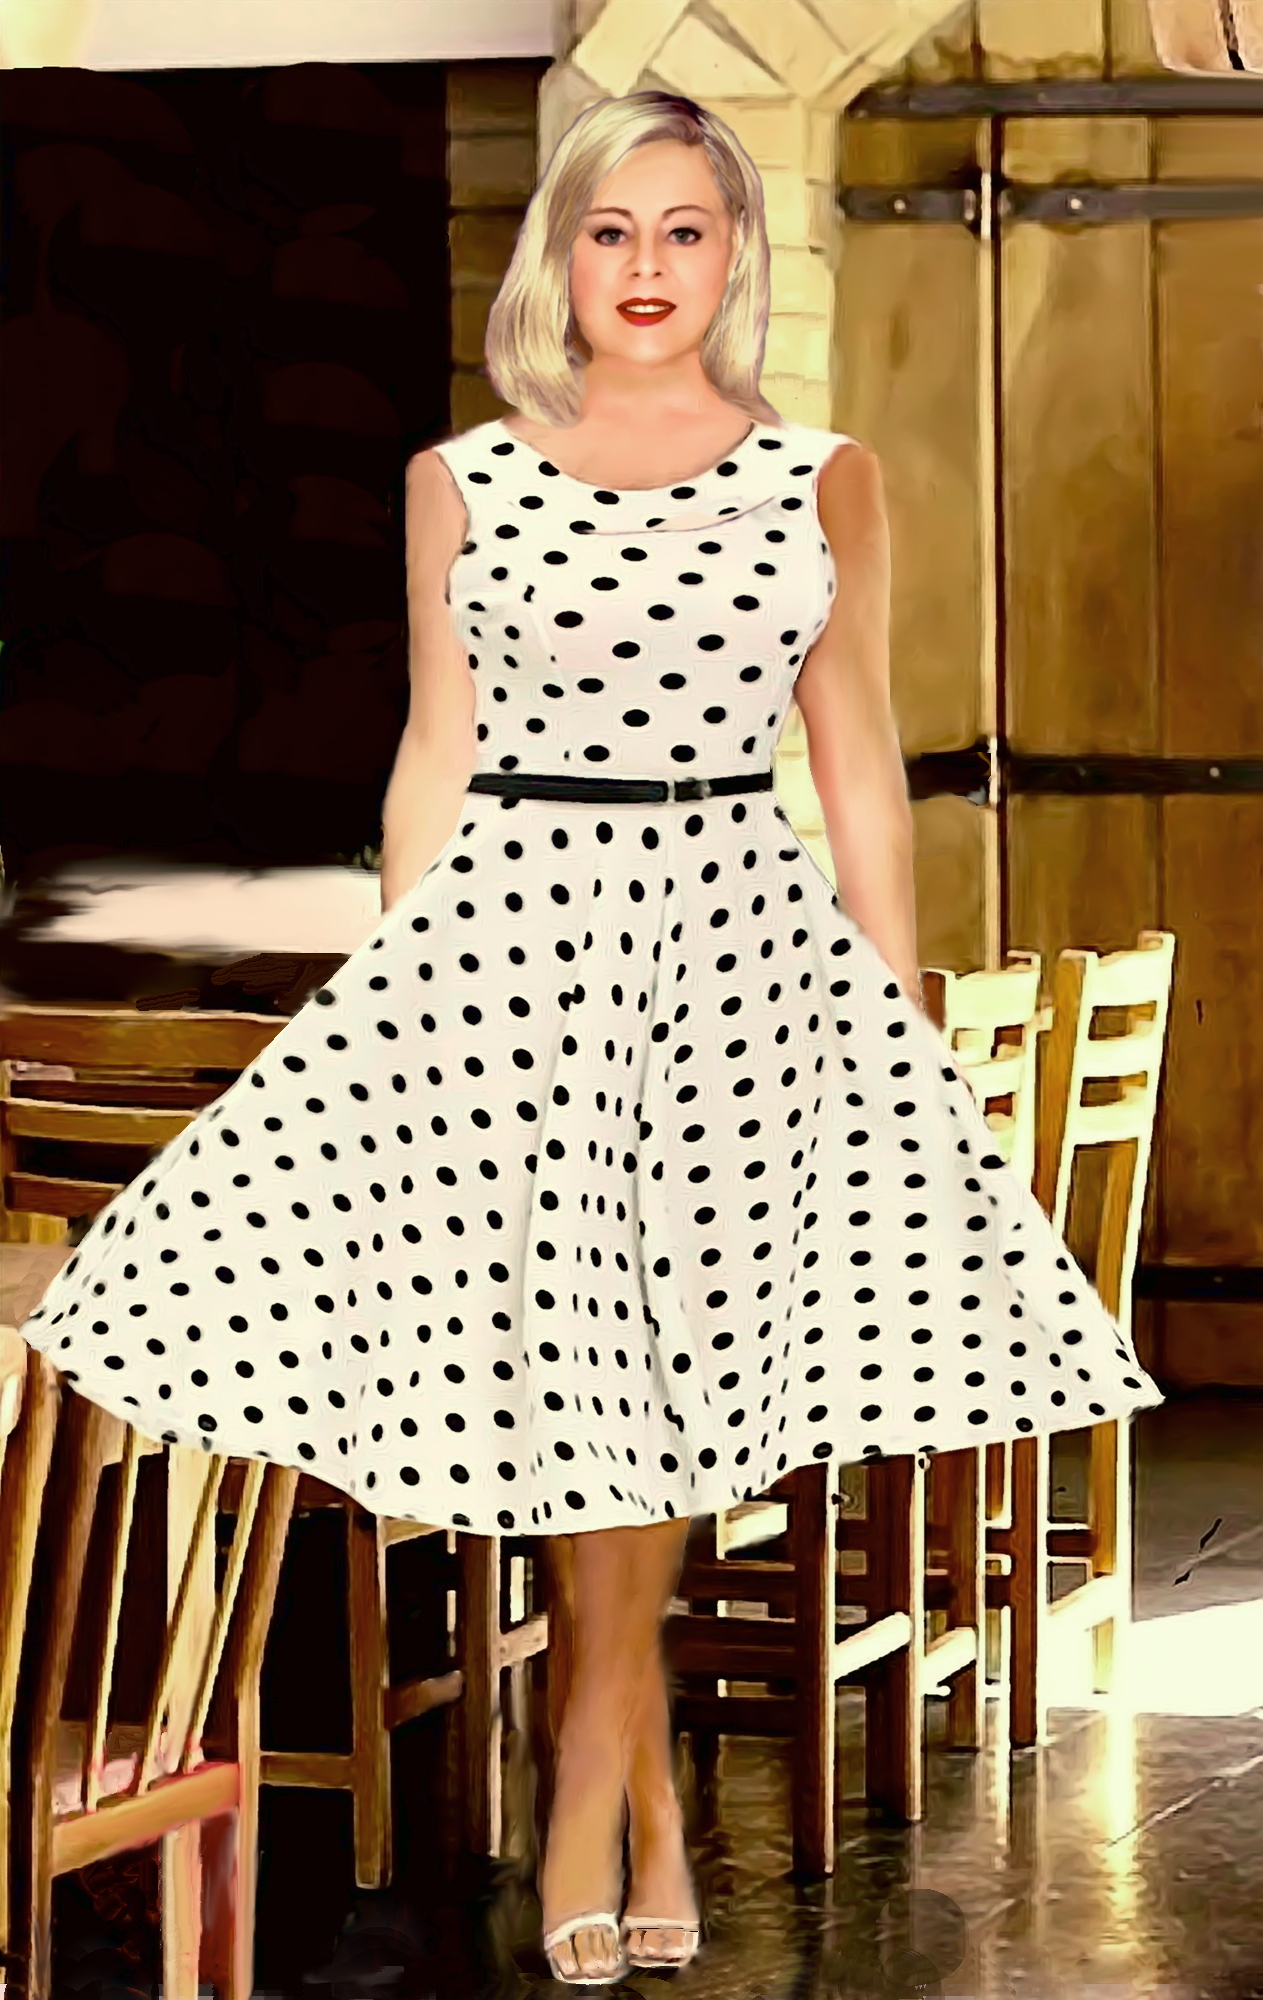
woman, standing, dress, black, white, clothing, fashion model, polka dot, pattern, fashion, cocktail dress, design, leg, fashion design, waist, day dress, a line, retro style, event, dance, neck, sleeve, vintage clothing, black and white, style, performing arts, performance